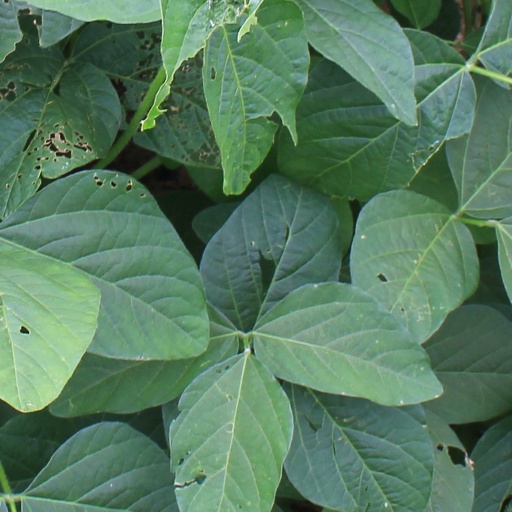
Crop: soybean